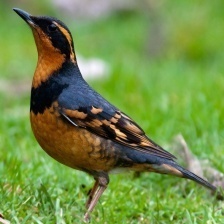
Species: VARIED THRUSH
Scientific name: IXOREUS NAEVIUS